Théogène François Page

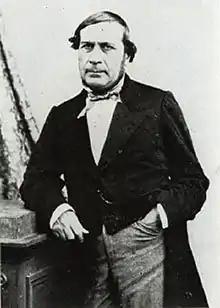

He was Commissioner of Tahiti from 1852, Governor of Tourane (Da Nang) in Vietnam from 1859 to 1860, then governor of Cochinchina in Saigon from 1860 to 1861.